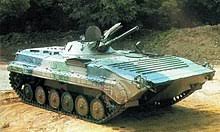
Label: BMP